Operation Undertone

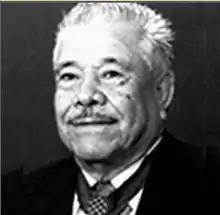
142d Infantry rifleman Pfc. Silvestre S. Herrera, Medal of Honor recipient

In the sector of the 36th Infantry Division (Maj. Gen. John E. Dahlquist), the day's fighting produced a heroic performance by a rifleman of the 142d Infantry, Pfc. Silvestre S. Herrera. After making a one-man charge that carried a German strongpoint and took eight prisoners, Herrera and his platoon were pinned down by fire from a second position protected by a minefield. Disregarding the mines, Herrera also charged this position but stepped on a mine and lost both feet. Even that failed to check him. He brought the enemy under such accurate rifle fire that others of his platoon were able to bypass the minefield and take the Germans in flank.